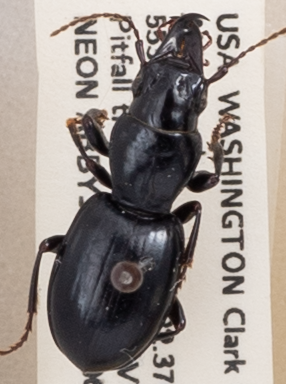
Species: Promecognathus crassus
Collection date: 2019-06-11
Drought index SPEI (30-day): -0.572
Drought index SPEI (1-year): -2.09
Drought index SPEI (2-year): -2.09